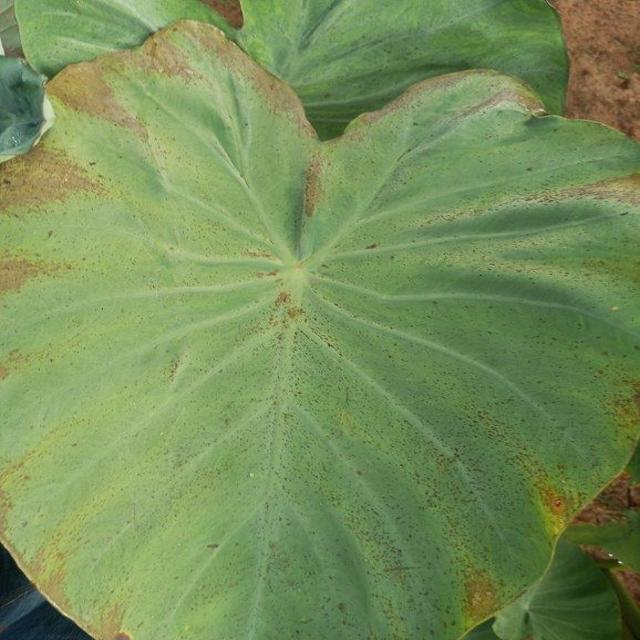
Label: Early_Blight